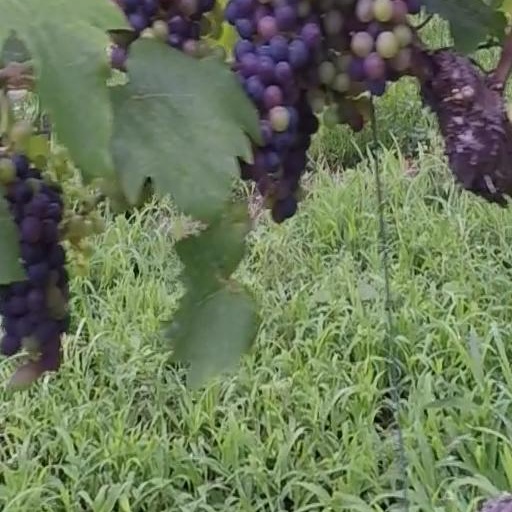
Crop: grape